Devadas Brothers

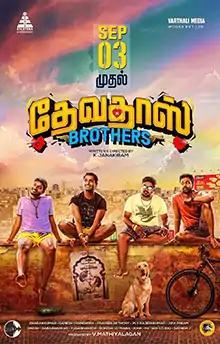
Theatrical Release Poster

Devadas Brothers is a 2021 Indian Tamil-language comedy drama film directed by Janakiraman and starring Dhruvva, Ajai Prasath, Hari Krishnan and Bala Saravanan. Produced by Mathiyazhagan, it was released on 3 September 2021.